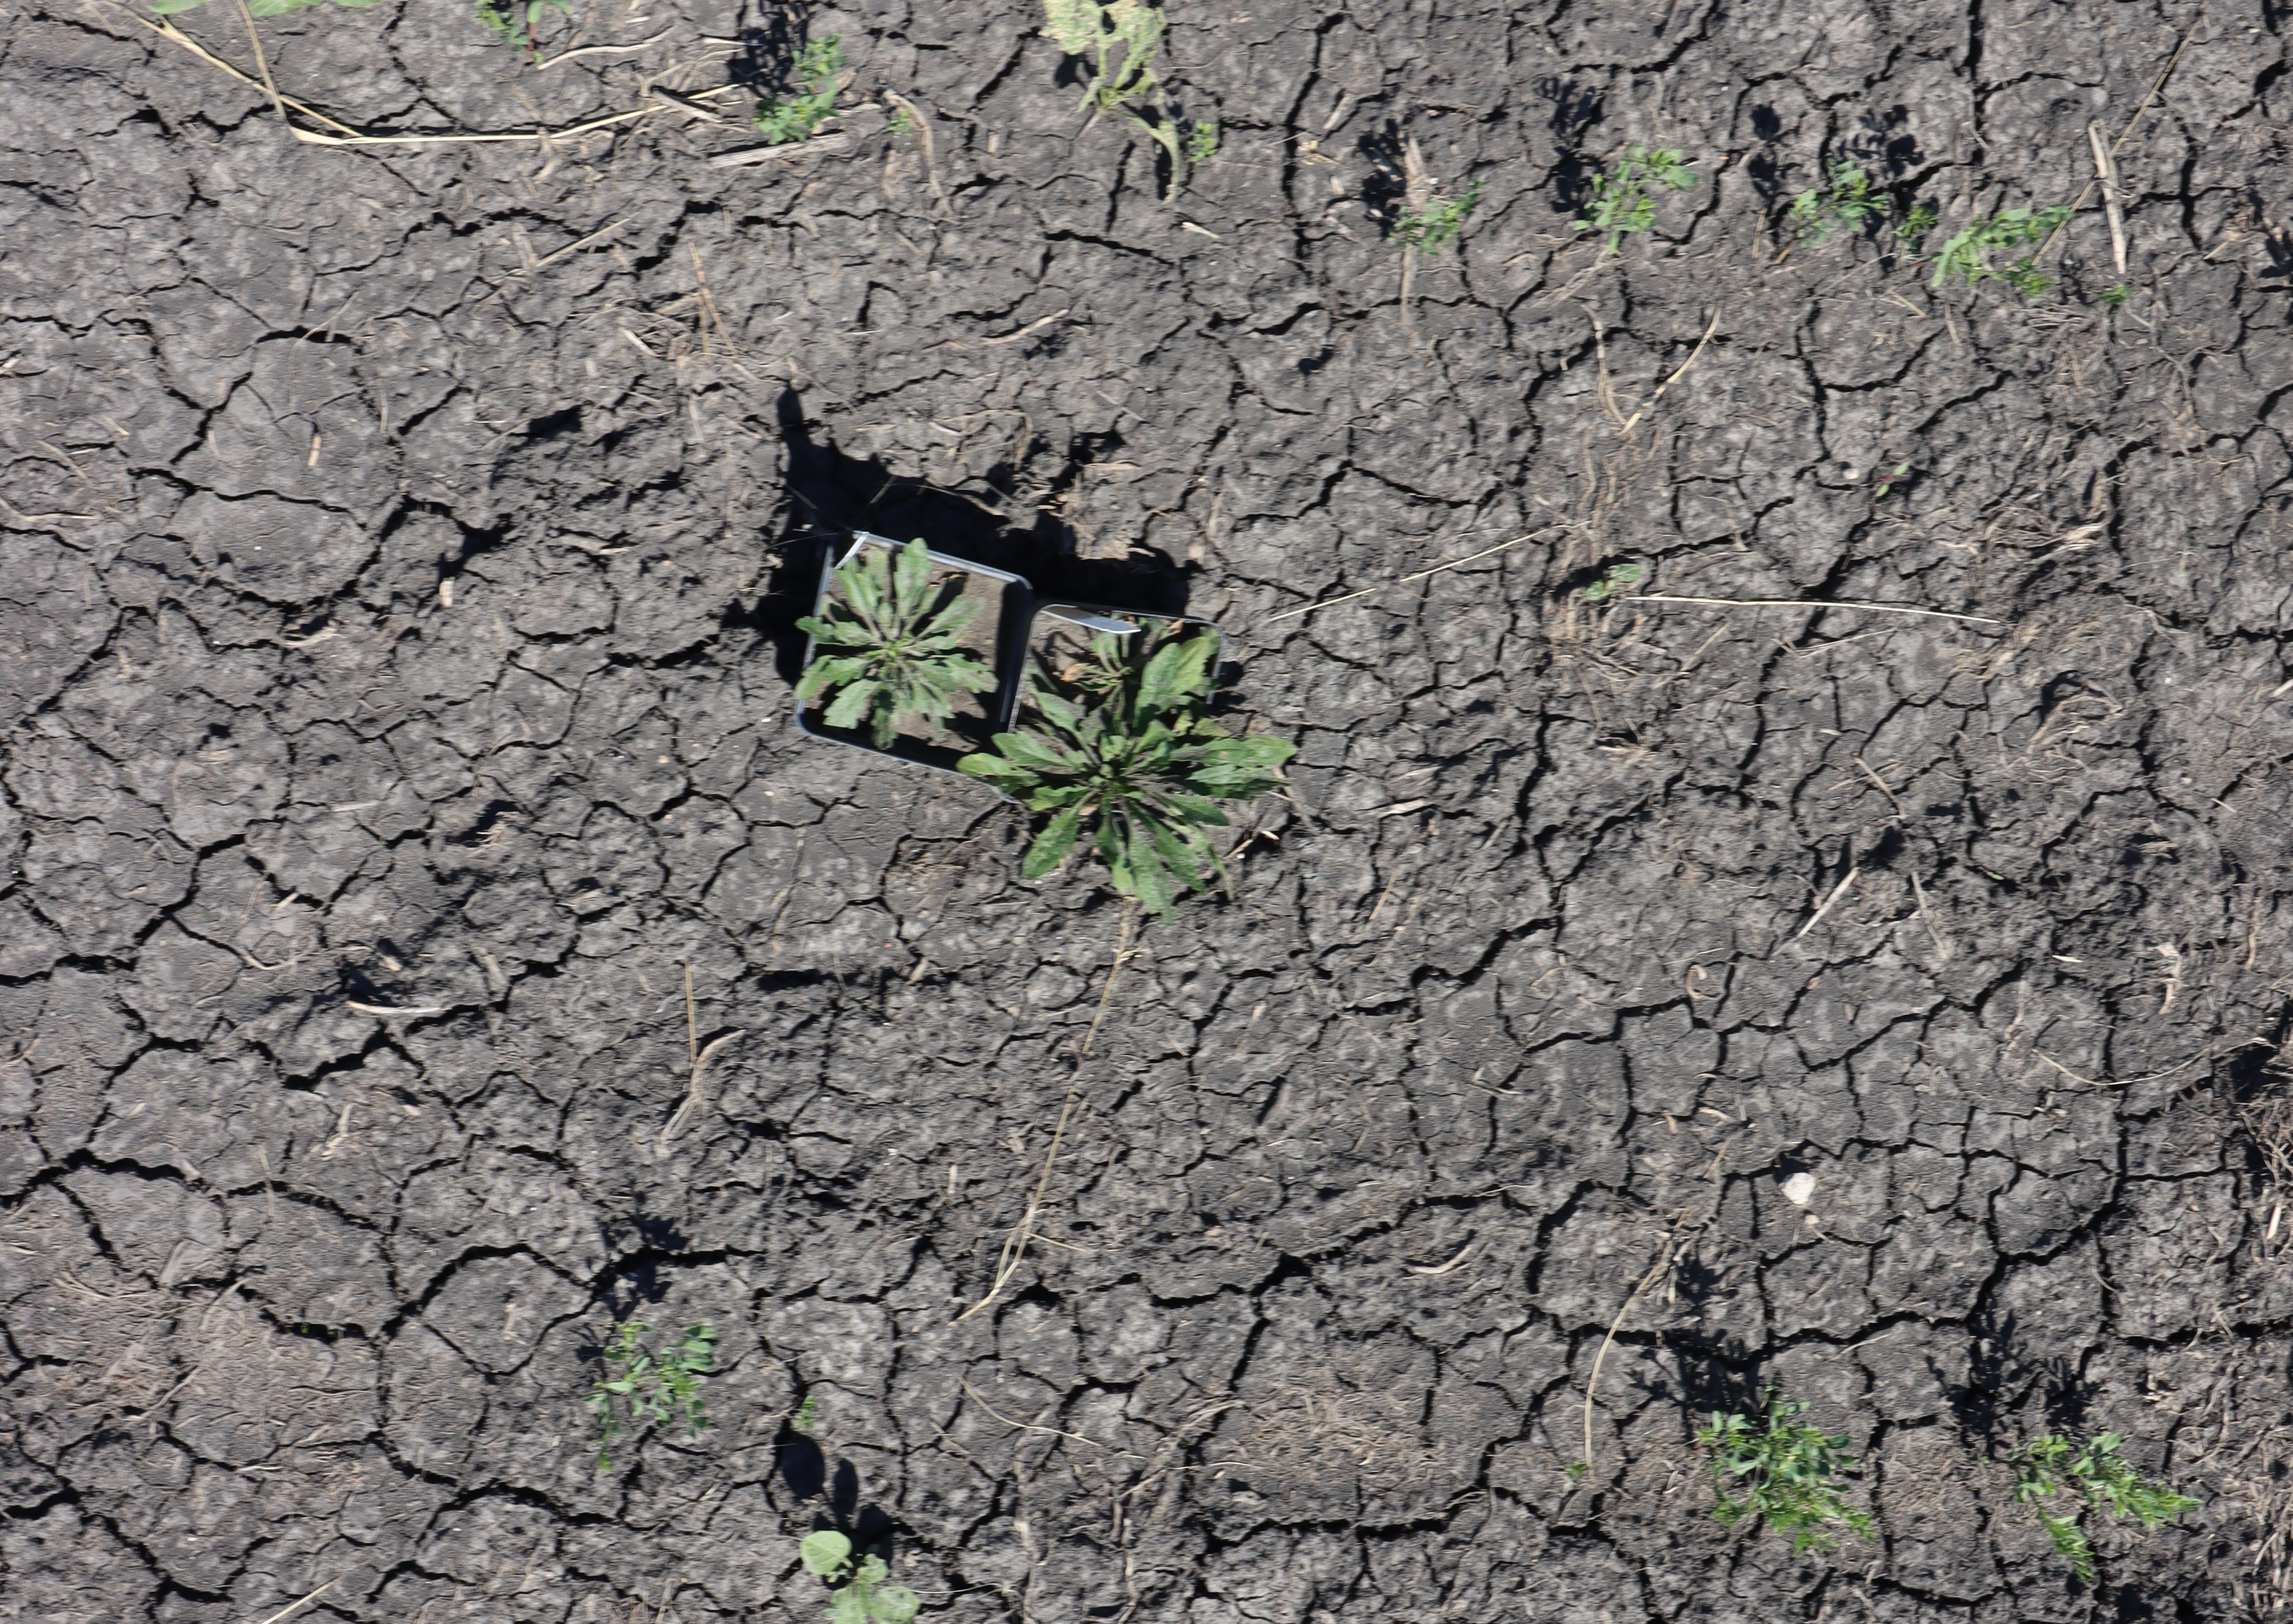
Crop: Lentil
Objects: Horseweed, Horseweed, Lentil, Lentil, Lentil, Lentil, Lentil, Lentil, Lentil, Lentil, Lentil, Lentil